Medlicottioidea

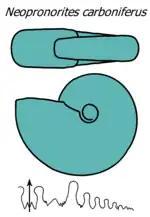
"Neopronorites", a Gzhelian pronoritid

The Medlicottioidea are recognized by their discoidal to thinly lenticular, and involute shells with small umbilici; flat, often grooved venters, and variably complex sutures. Medlicottiacean shells are often more ornamented and may sport ventrolateral nodes or ribs.